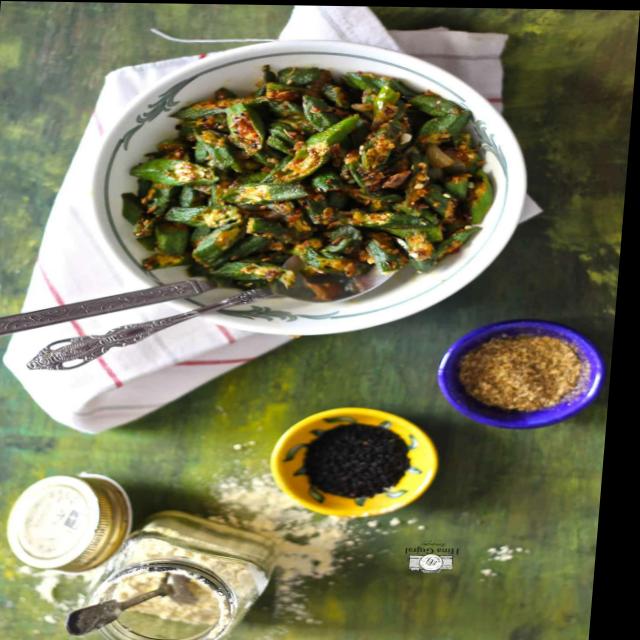
Dish: bhindi_masala